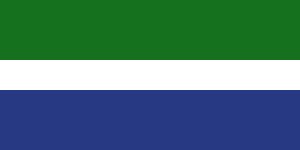
Liviske flag
Det liviske flag
Det liviske flag er det liviske folks nationale symbol. Den blå farve symboliserer havet – det liviske folks livsgrundlag. Den hvide farve symboliserer sandstranden, som fiskeren ser fra sin båd på havet. Den grønne farve symboliserer skoven, der synes bag sandstranden.